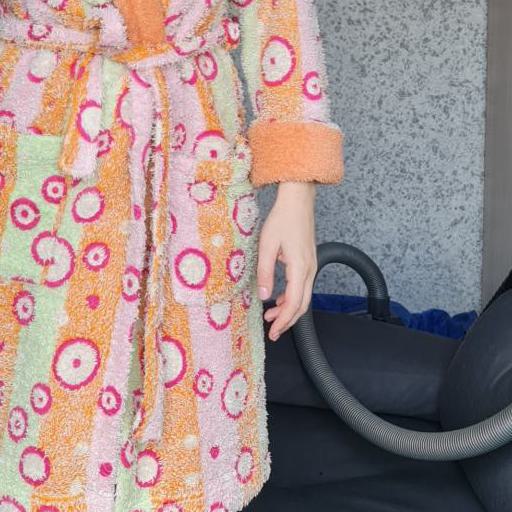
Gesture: no_gesture